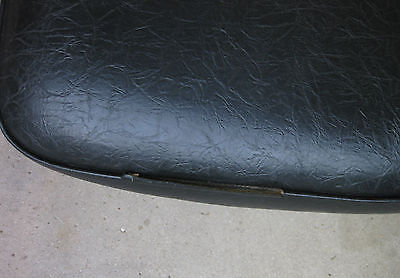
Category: chair